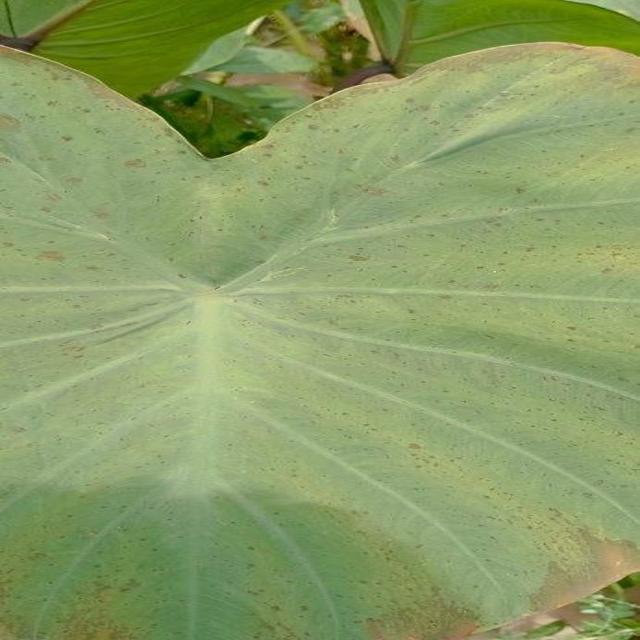
Label: Early_Blight